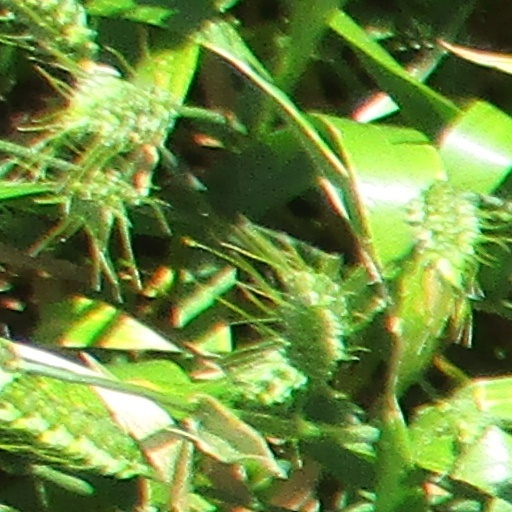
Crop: wheat